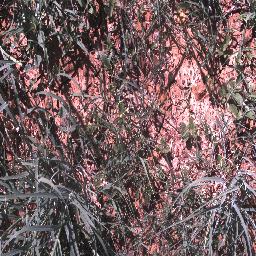
Label: negative